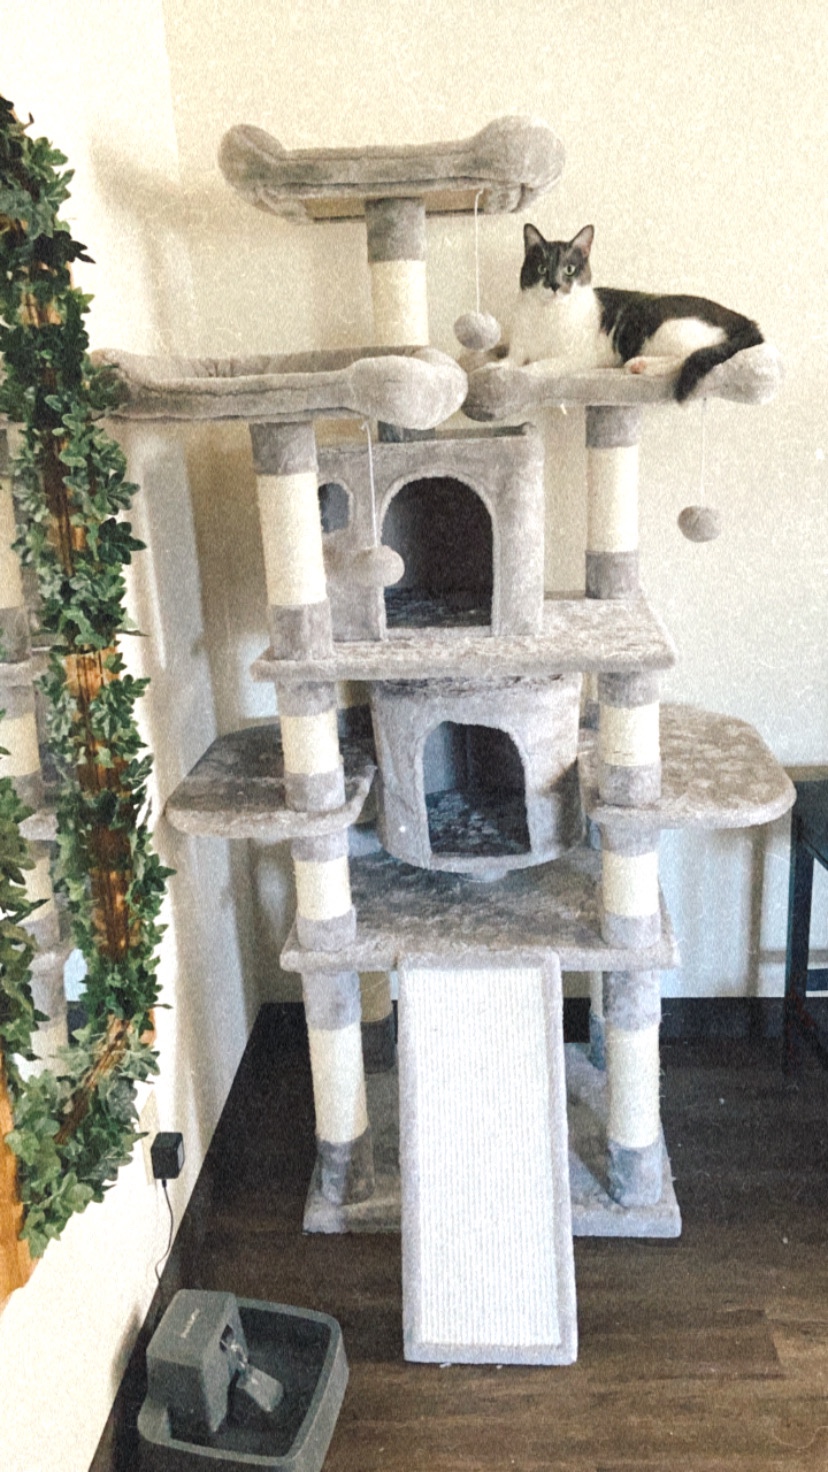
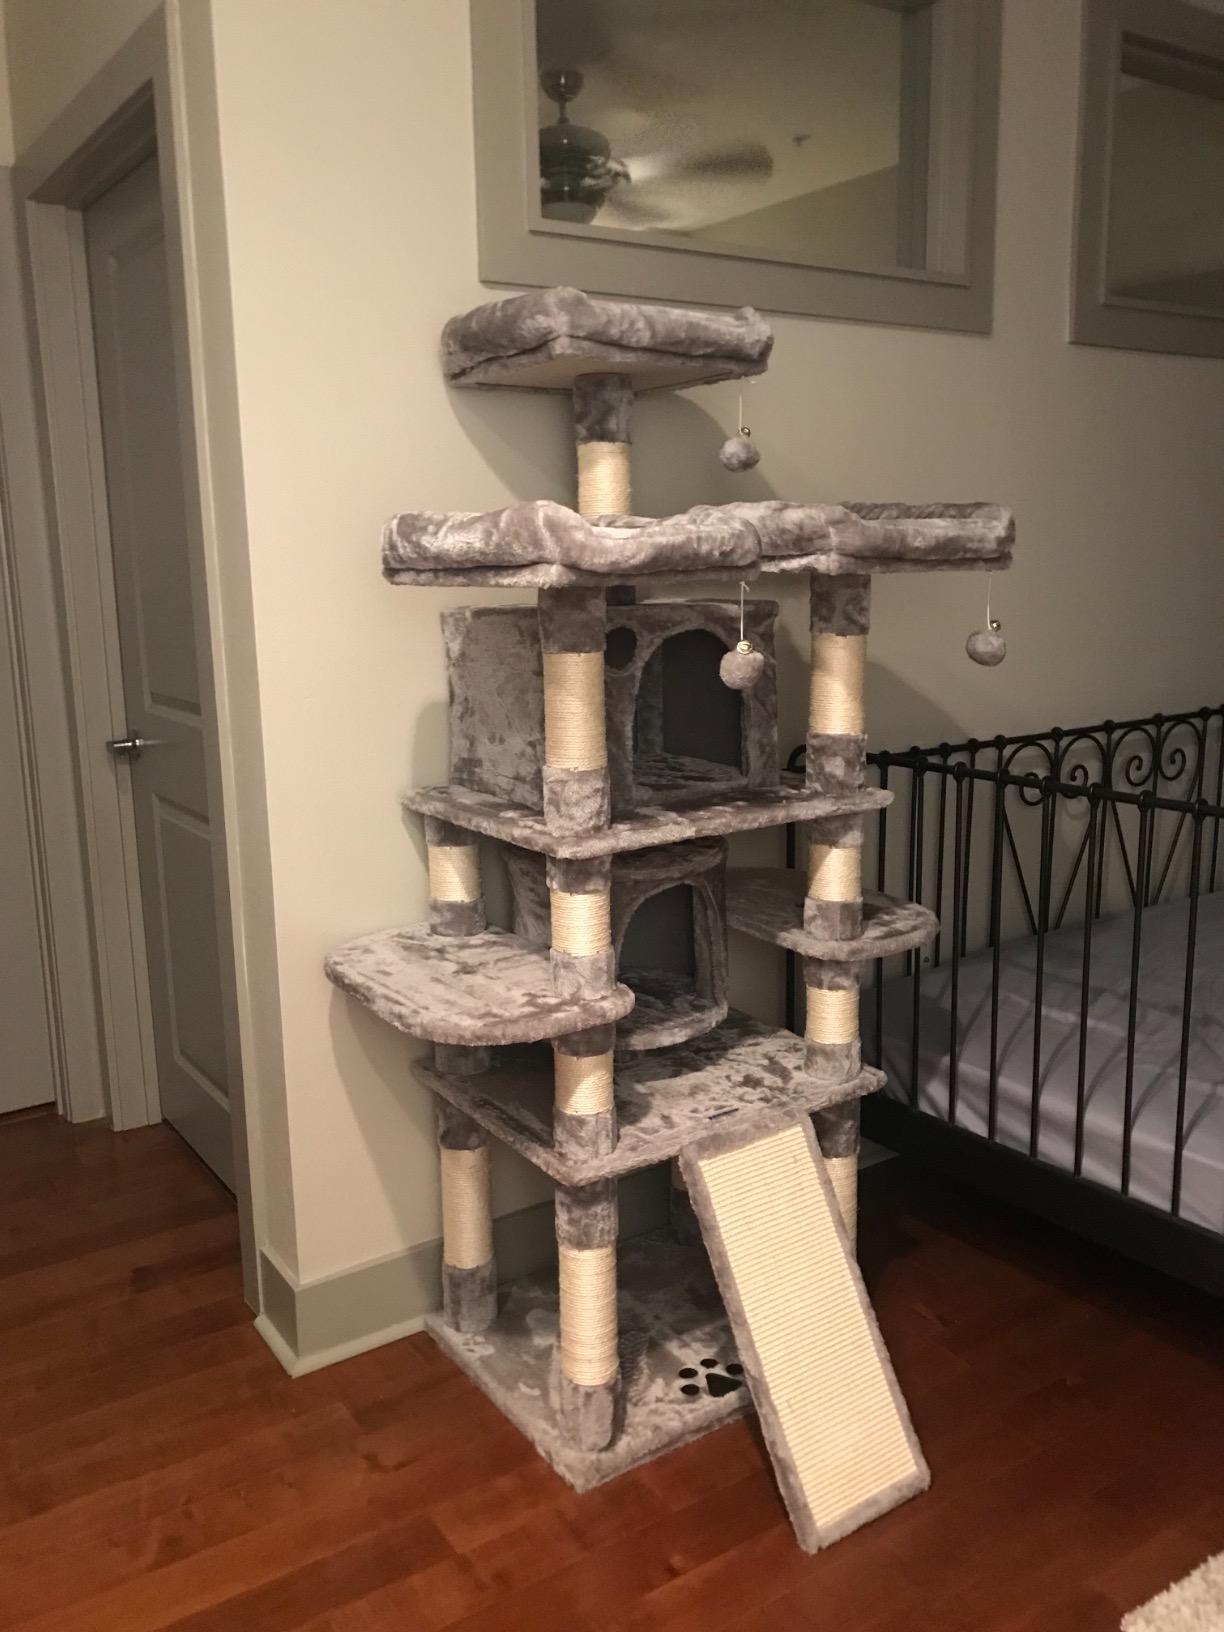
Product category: items_cat tree
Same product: yes